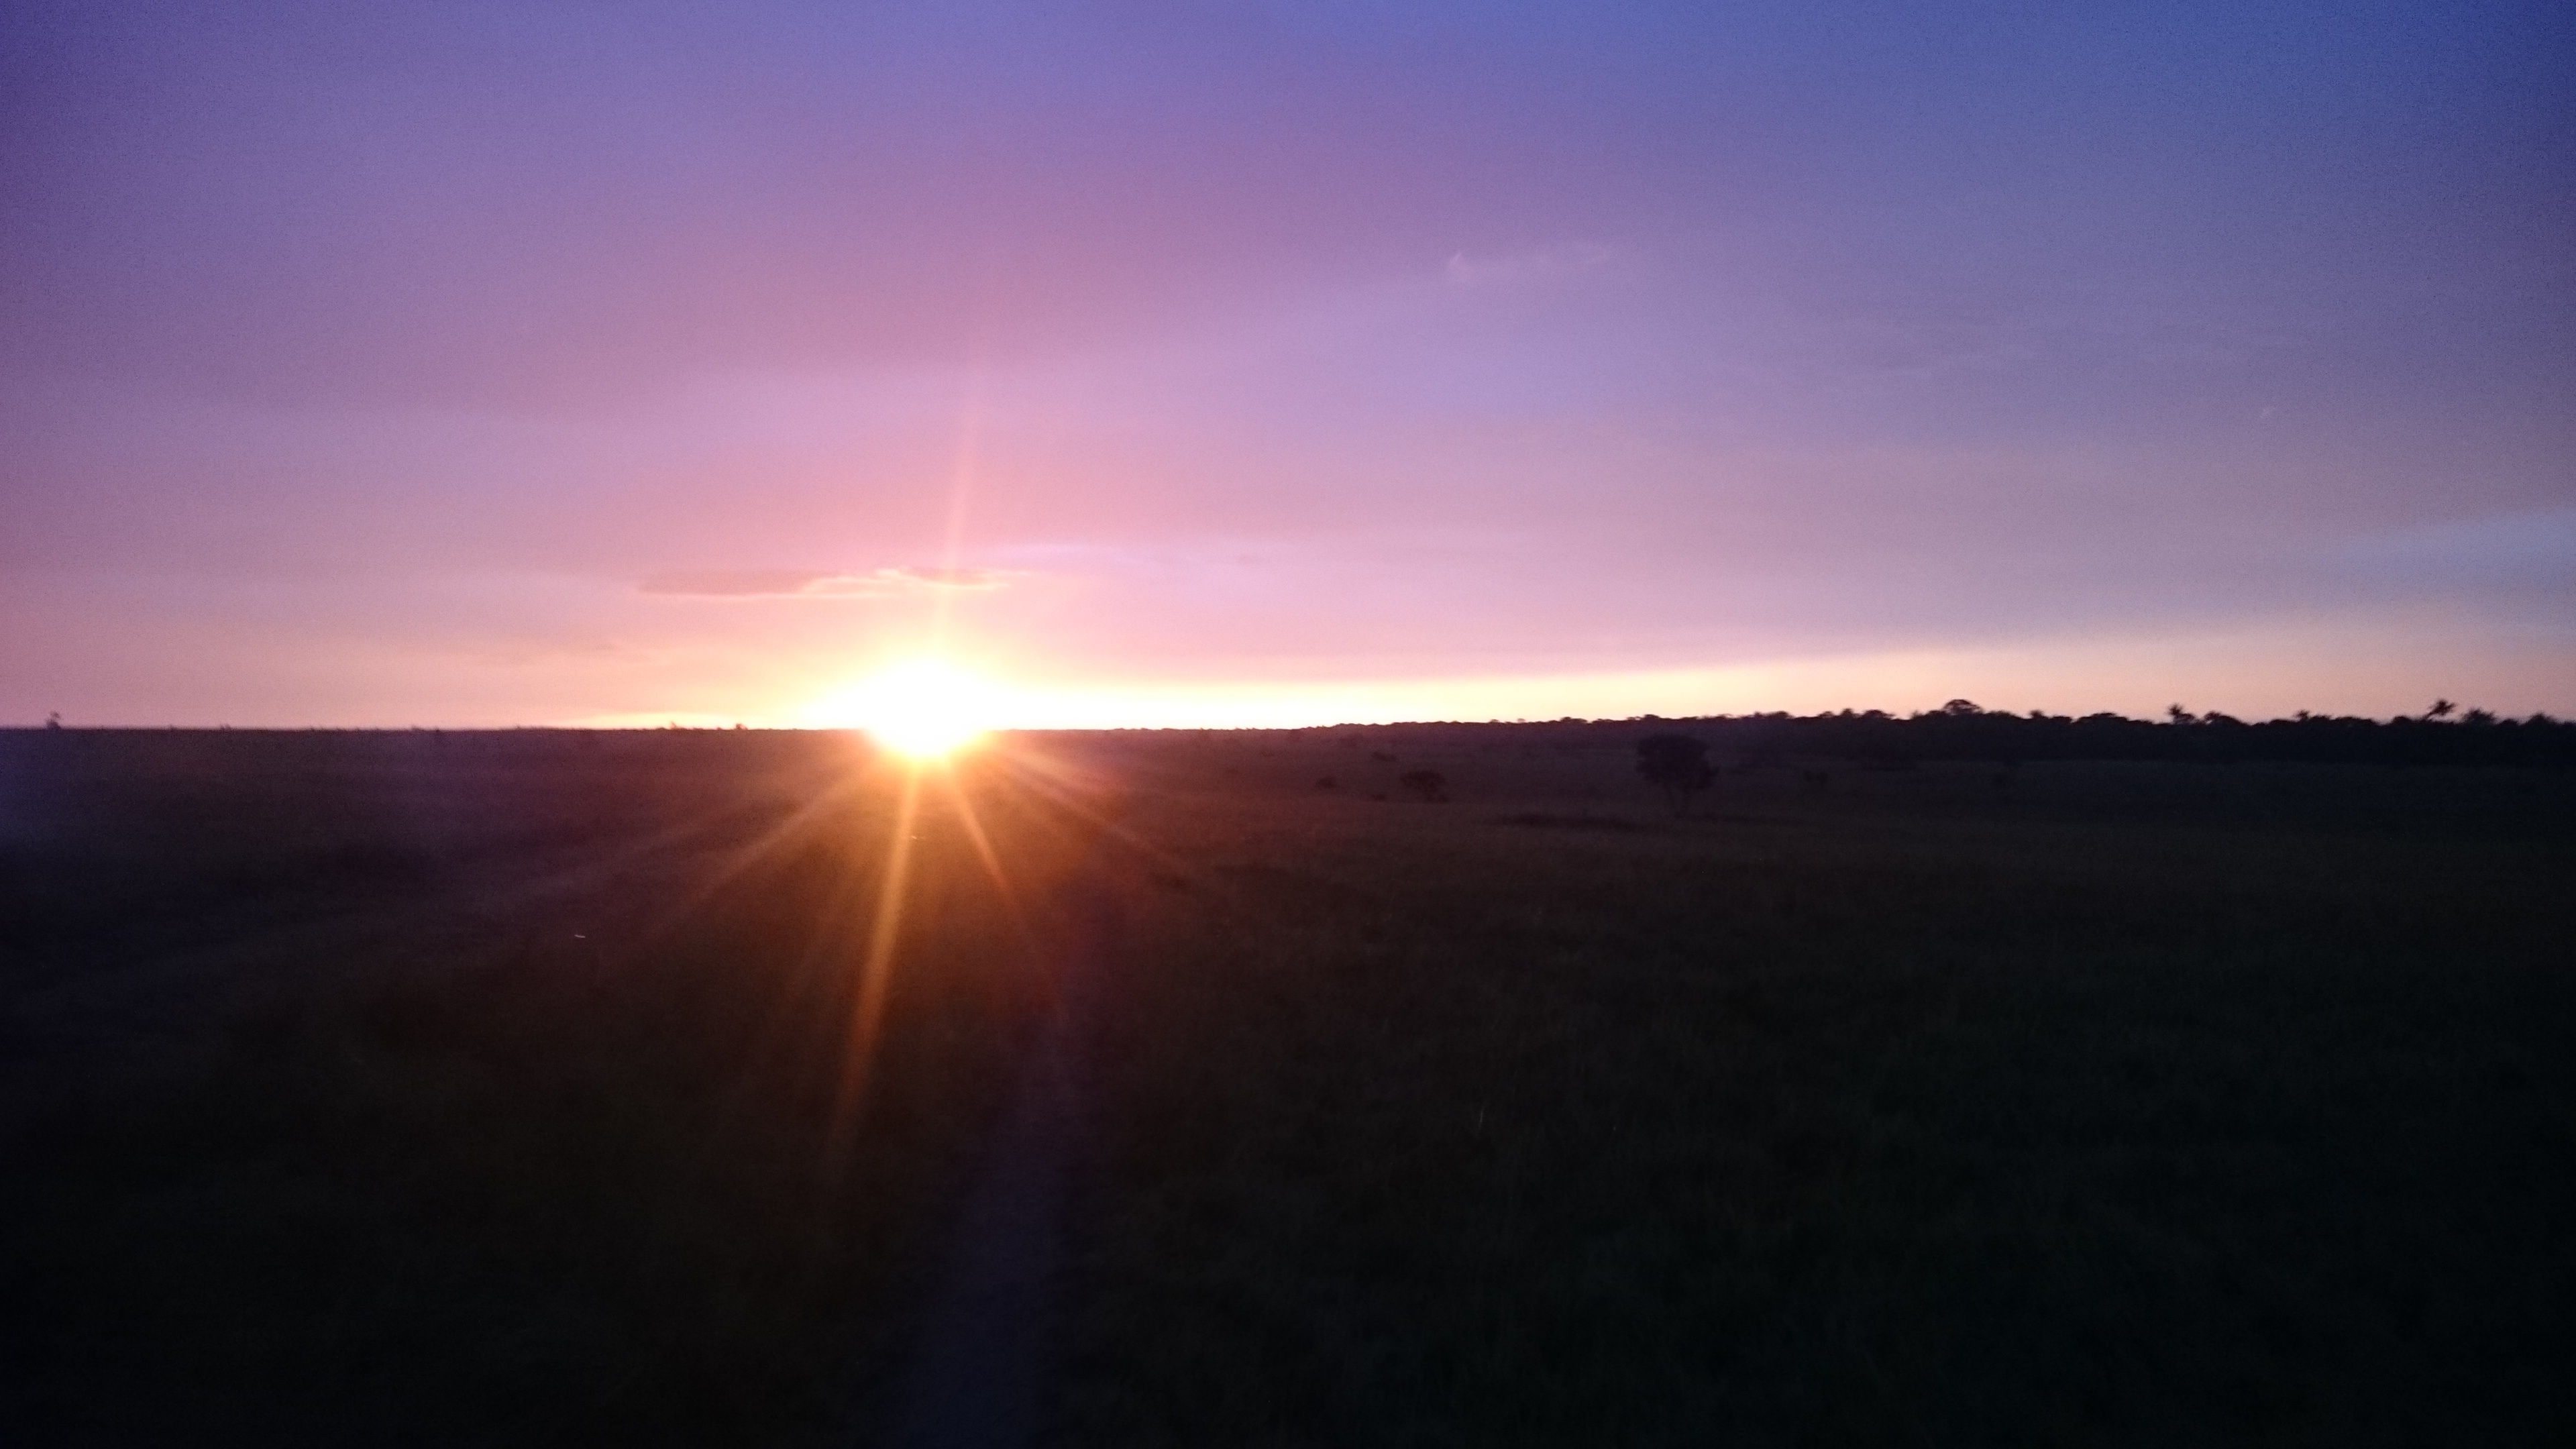
horizon, light, sky, sun, sunrise, sunset, sunlight, morning, dawn, atmosphere, dusk, evening, afterglow, astronomical object, atmospheric phenomenon, atmosphere of earth